Mitsubishi X-2 Shinshin

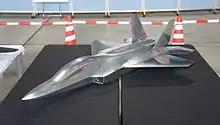
Model of ATD-X

The 40 billion yen construction project in the Mitsubishi's Komaki South Plant began in 2009 under the supervision of the Acquisition, Technology & Logistics Agency (ATLA) of the Defense Ministry. In July 2014, the TRDI (Technical Research & Development Institute) released the first official photos of the ATD-X prototype, and stated that the aircraft was undergoing ground testing. The fighter prototype was expected to be fully developed by 2018. The ATD-X program will then lead to the Mitsubishi F-3, which should carry sixth-generation technology, and is expected to be produced in 2027.